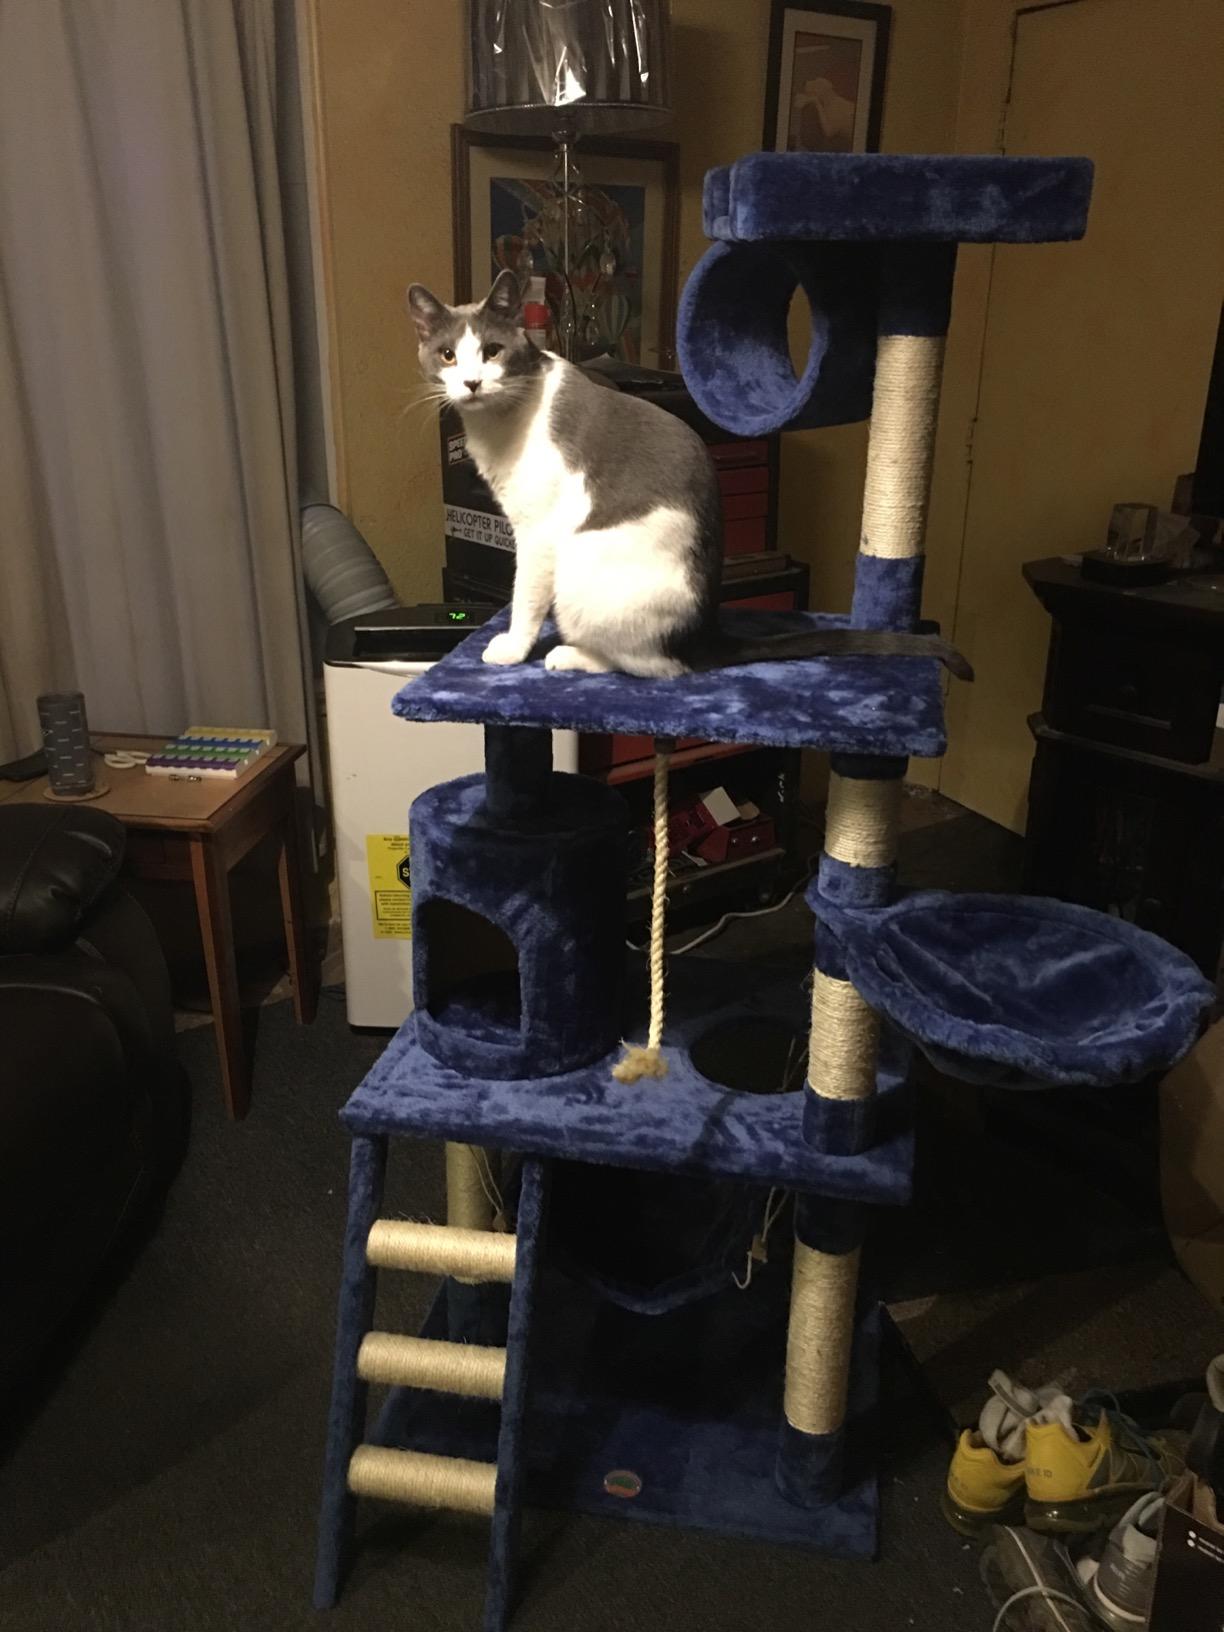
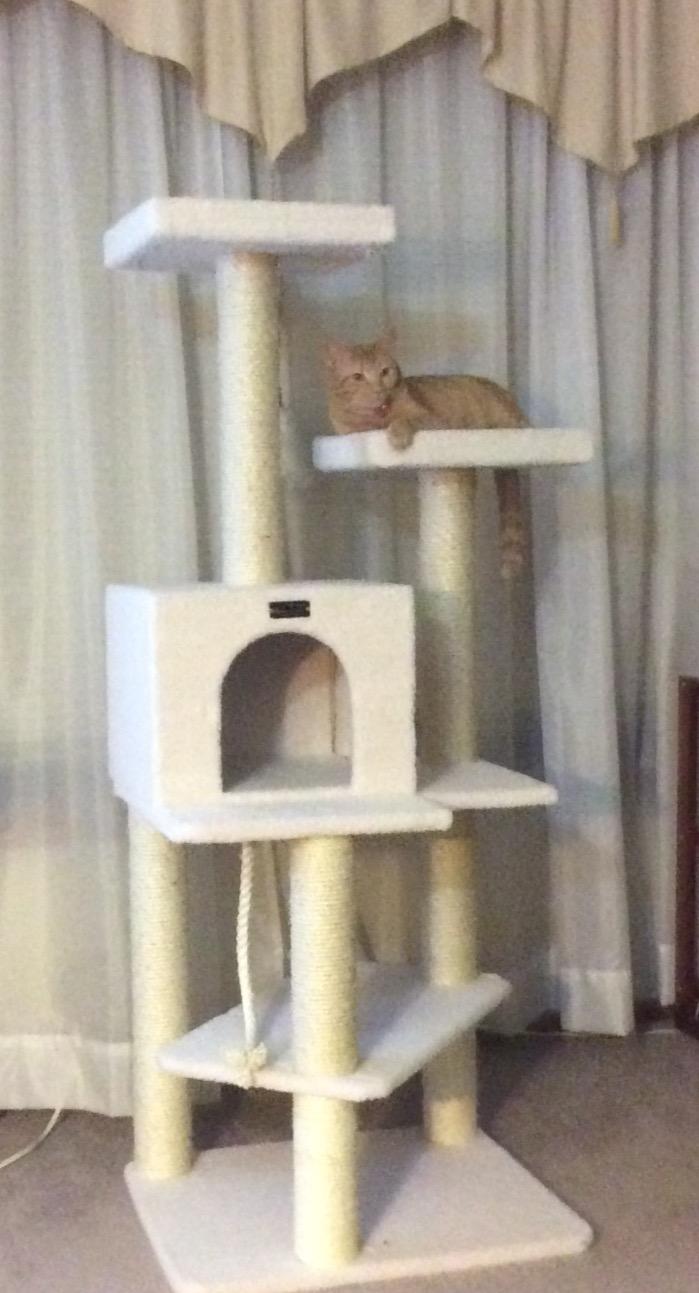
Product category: items_cat tree
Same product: no